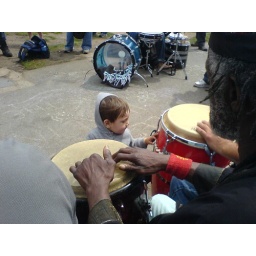
very cute moment in golden gate park